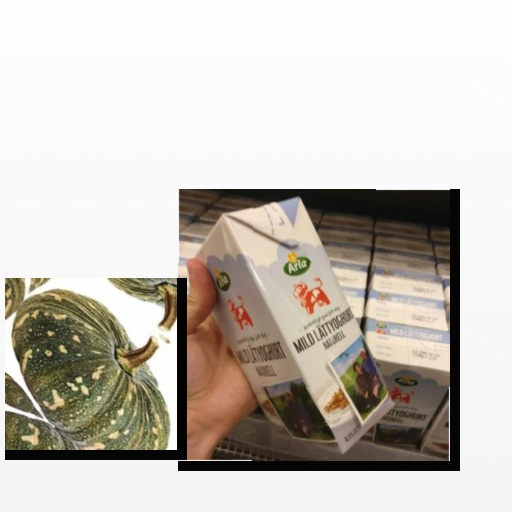
Food items: pumpkin, natural_low_fat_yogurt